Eve of the Daleks

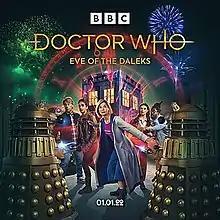
Promotional poster

"Eve of the Daleks" is the first of three special episodes that followed the thirteenth series of the British science fiction television programme "Doctor Who". The episode was first broadcast on BBC One on 1 January 2022 as "Doctor Who"s annual holiday special. It was written by Chris Chibnall, and directed by Annetta Laufer. It is the third and final part of a loose trilogy that developed in previous festive specials.